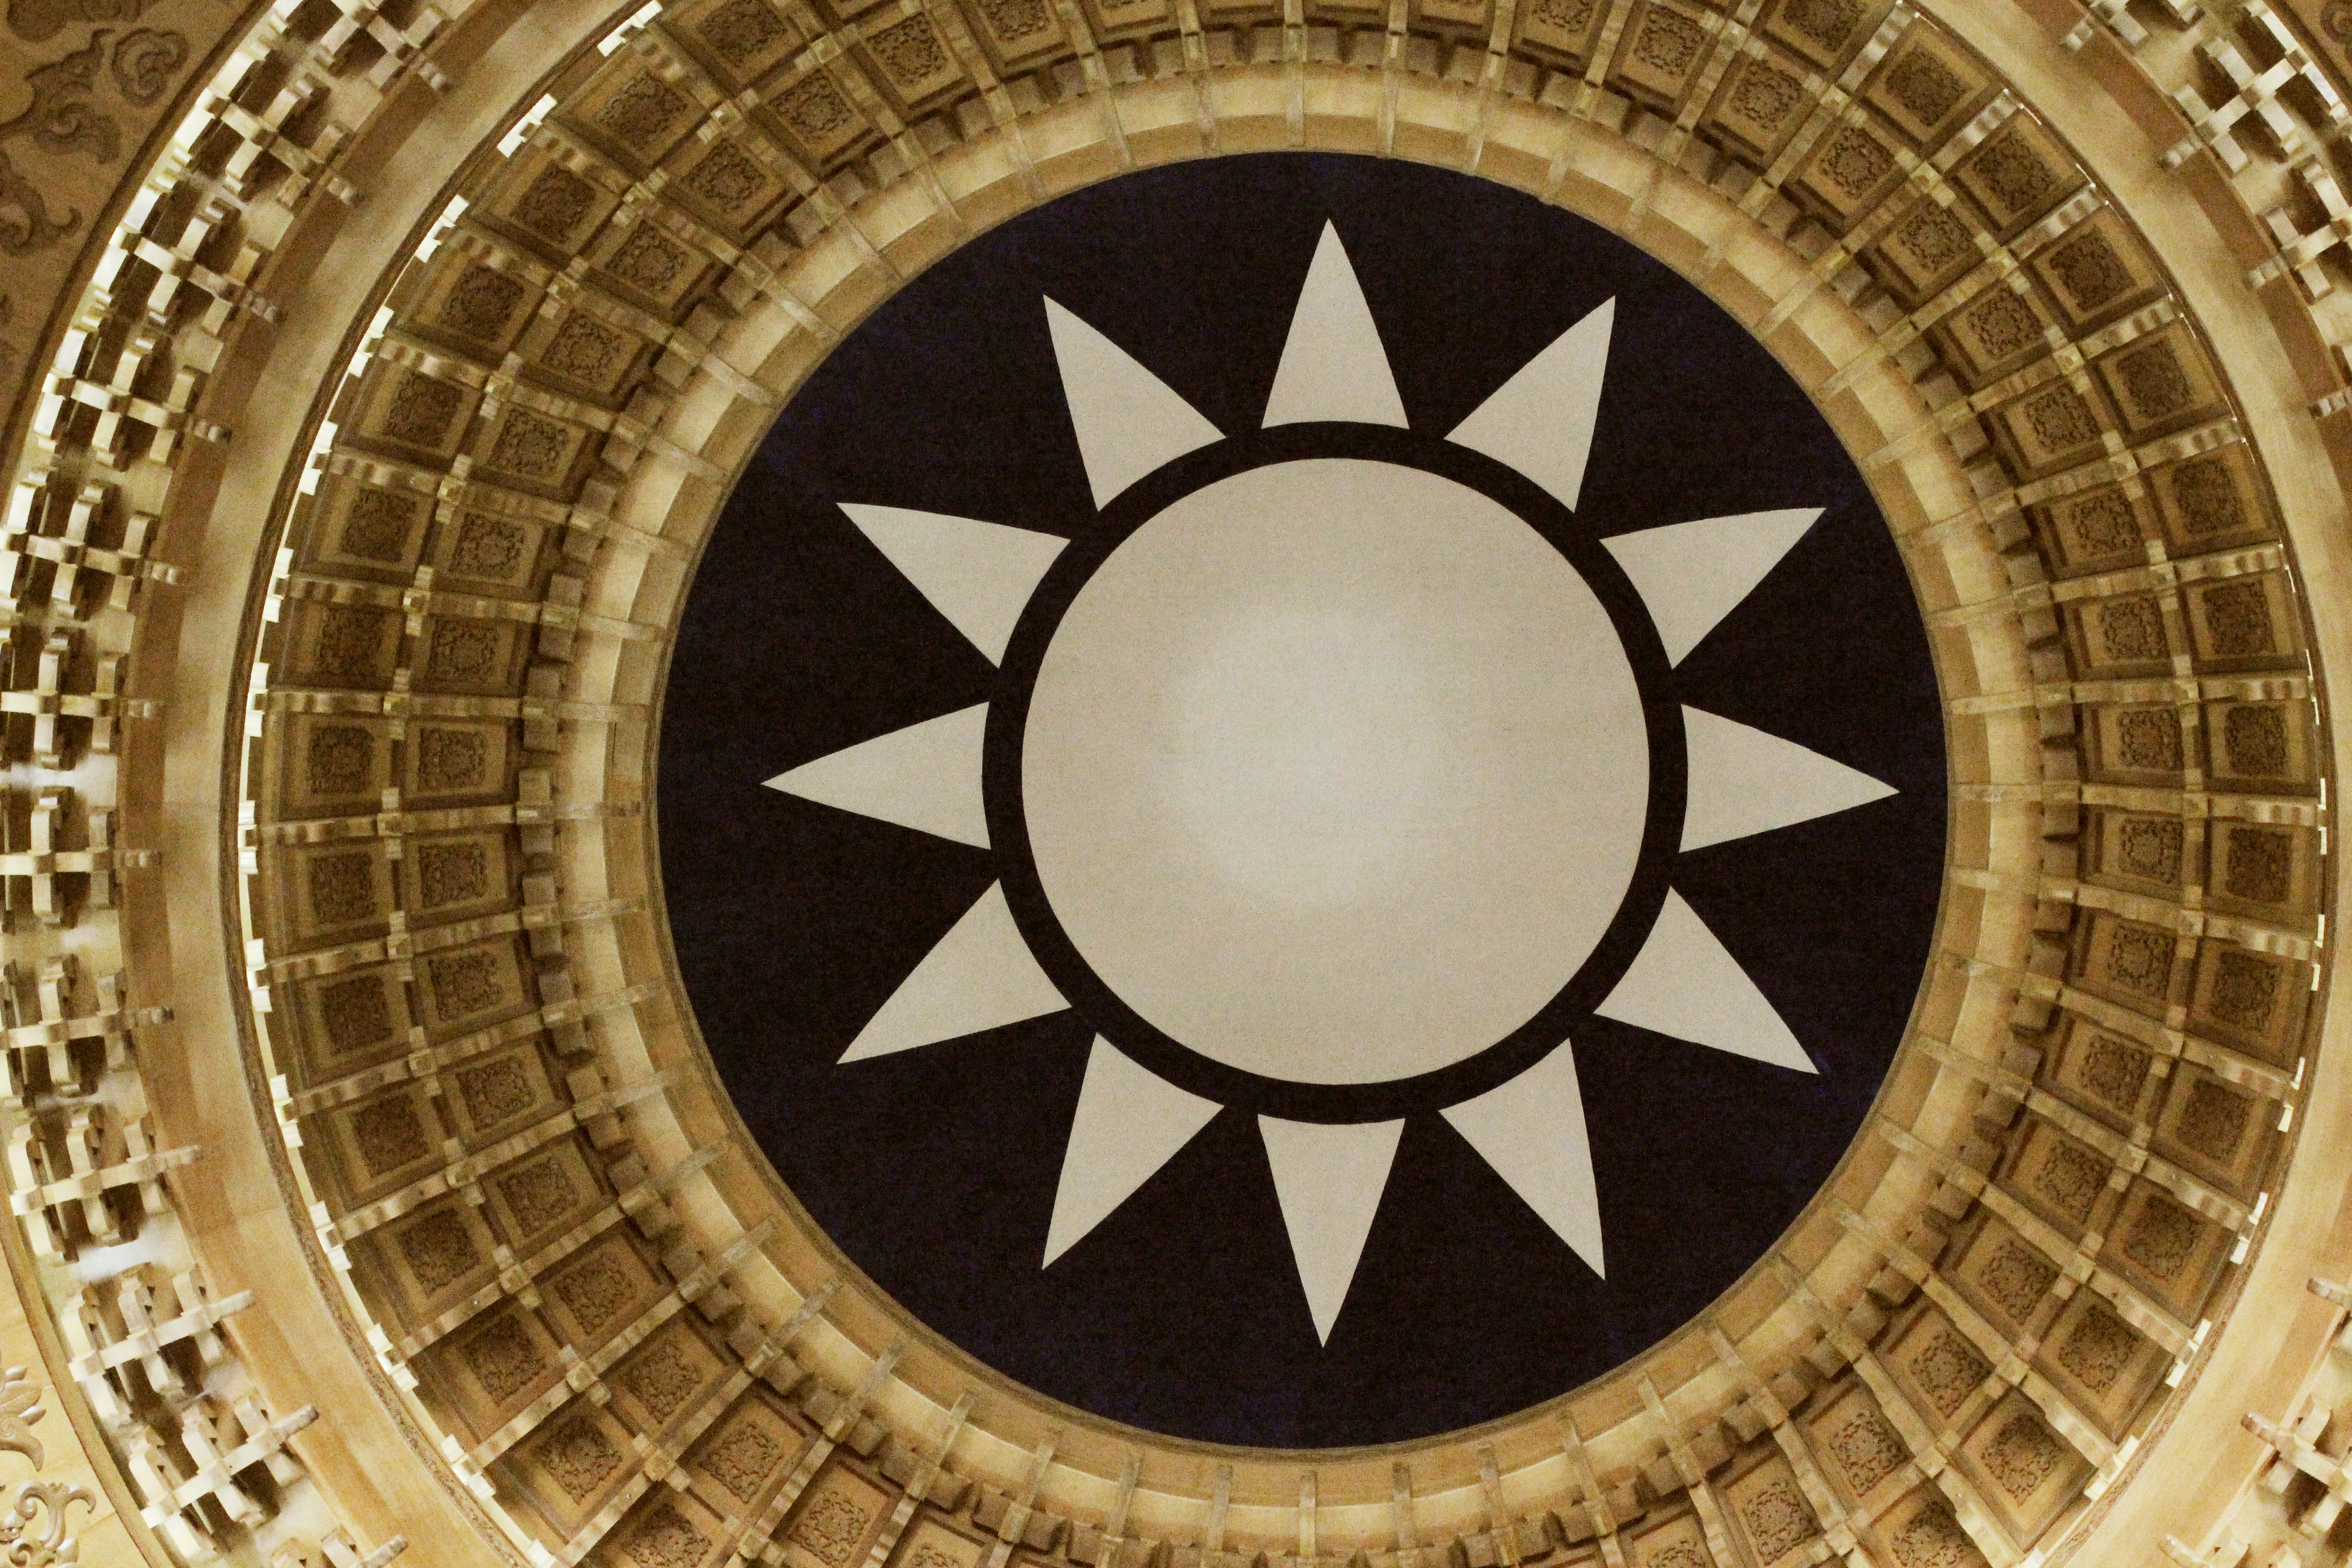
wheel, window, roof, building, ceiling, asia, circle, art, symmetry, taiwan, dome, shape, man made object, kuomintang, chiang kai shek memorial hall